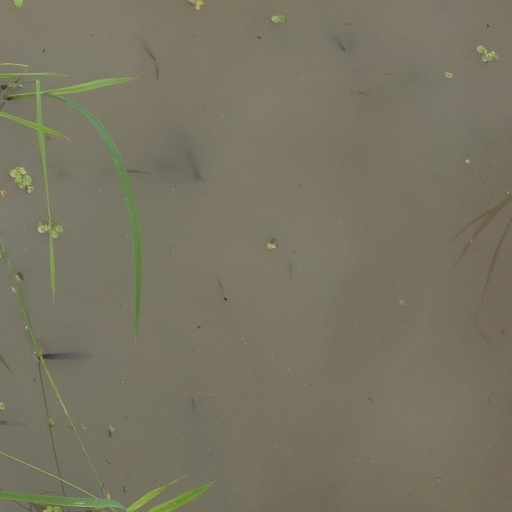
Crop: rice